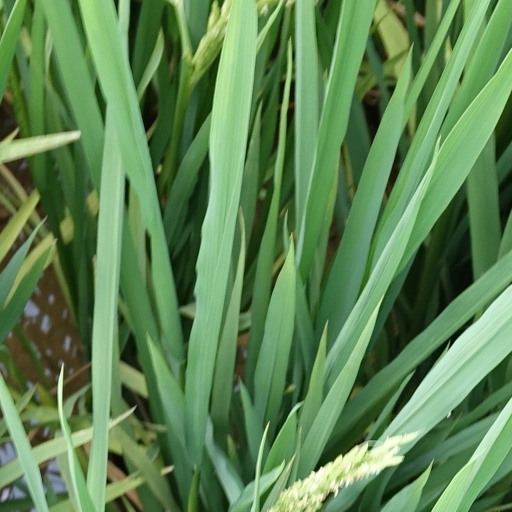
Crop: rice